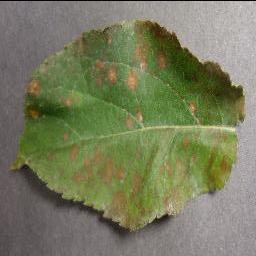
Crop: apple
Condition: cedar_rust